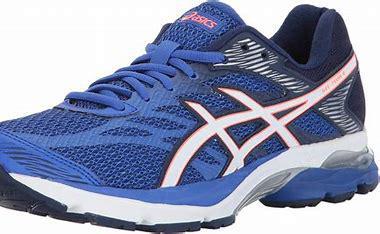
Brand: Asics
Model: Gel Flux 4